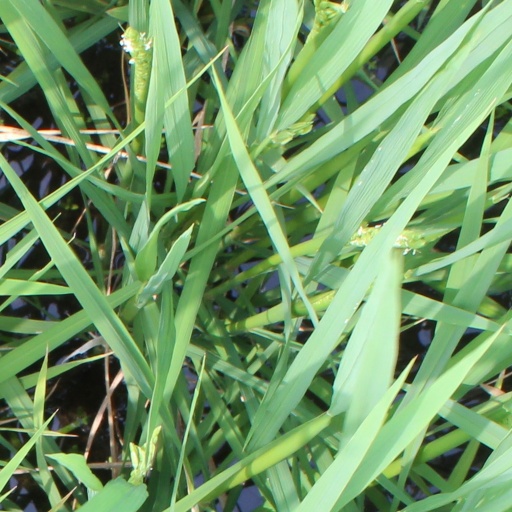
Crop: rice